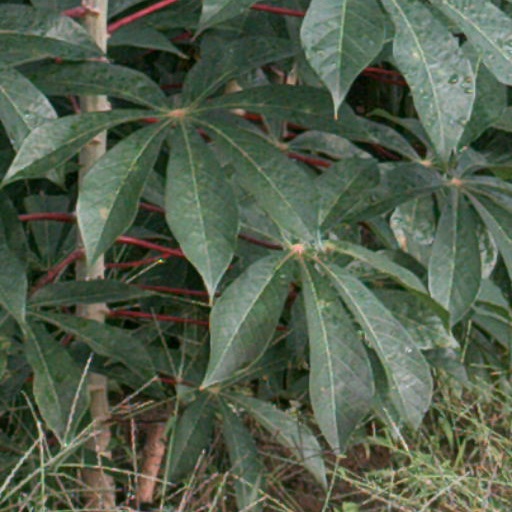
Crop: cassava